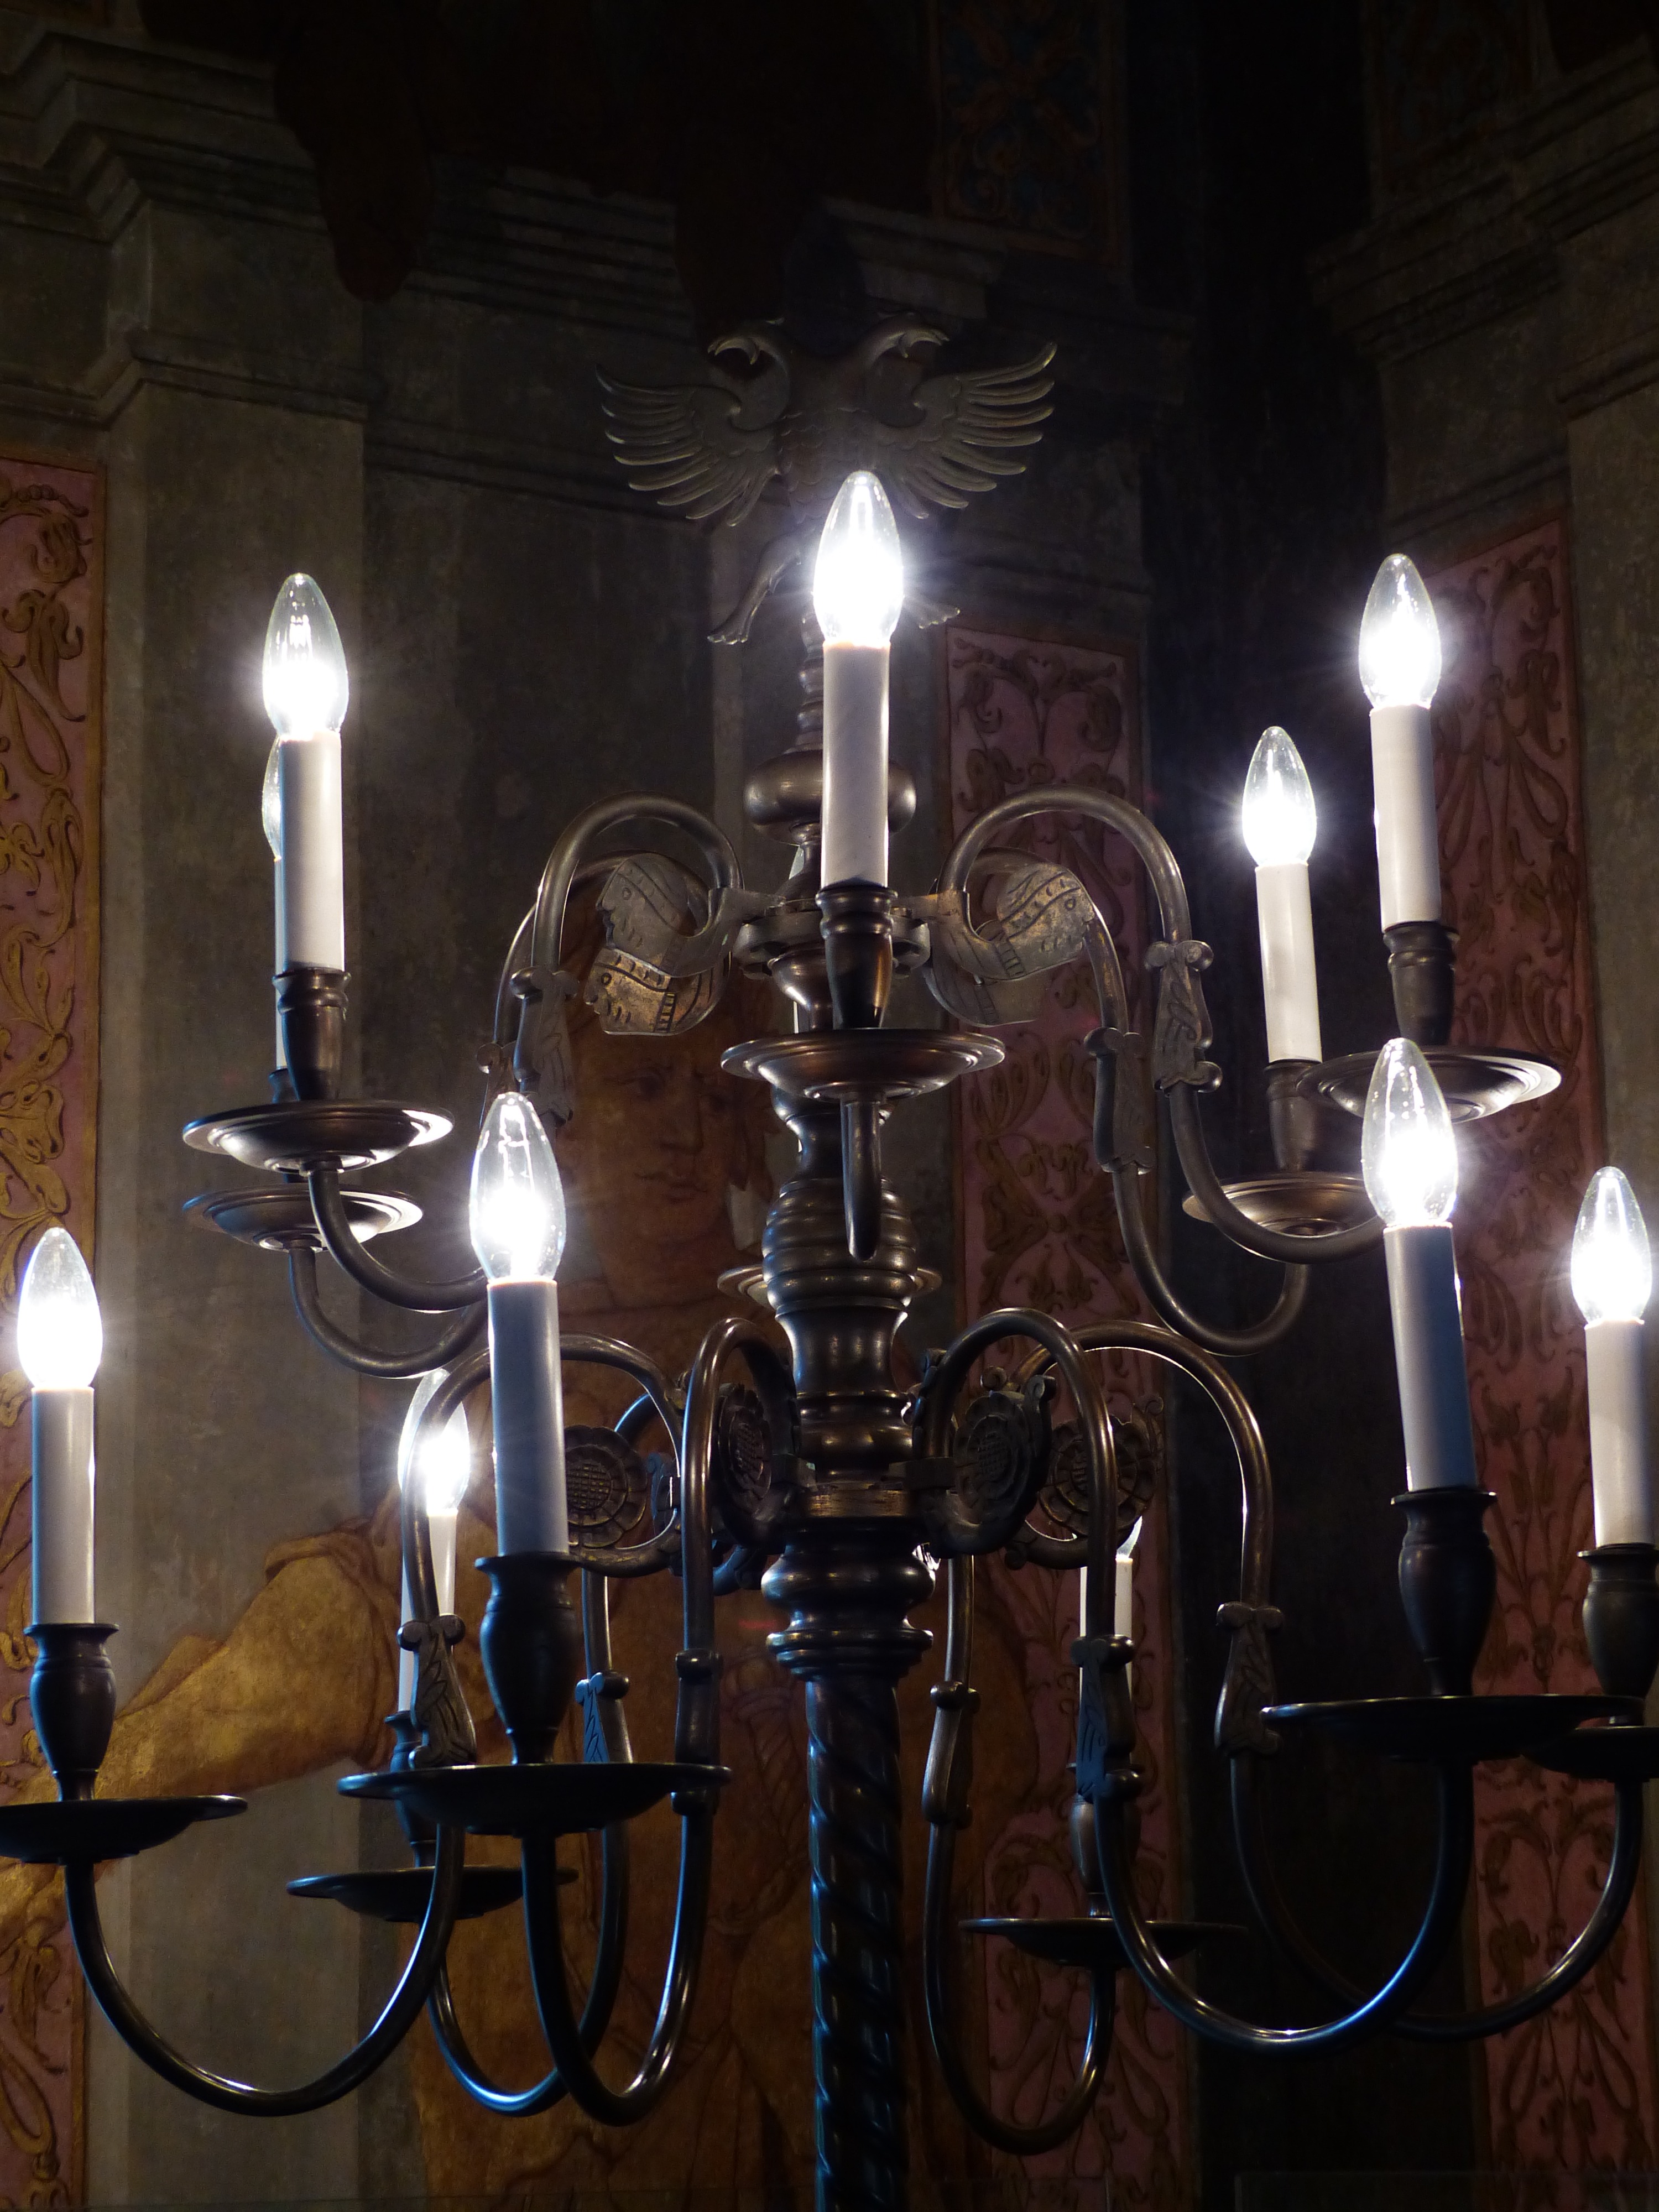
light, darkness, street light, lighting, decor, candlestick, austria, lamps, light fixture, hell, chandelier, salzburg, hellbrunn, schloss hellbrunn